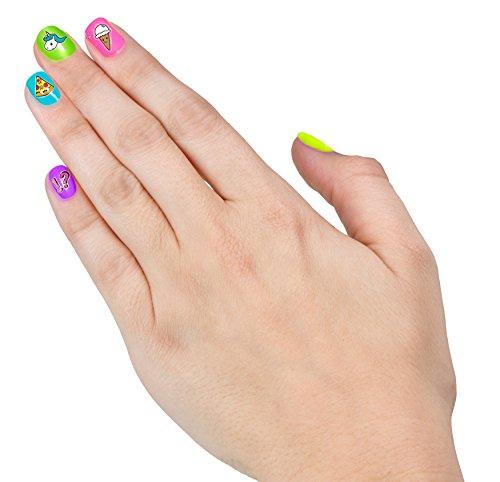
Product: Alex Spa Style & Go Nail Studio Girls Fashion Activity
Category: Toys & Games | Arts & Crafts | Craft Kits
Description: Complete studio for the manicurist on the go.
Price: $20.59
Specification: Product Dimensions:         12.5 x 2 x 10 inches ; 1 pounds    |Shipping Weight: 1 pounds (View shipping rates and policies)|Domestic Shipping: Item can be shipped within U.S.|International Shipping: This item is not eligible for international shipping.  Learn More|ASIN: B01ECLZC1O|UPC: 731346621108|Item model number: 621120-3|    #554    in Craft Kits